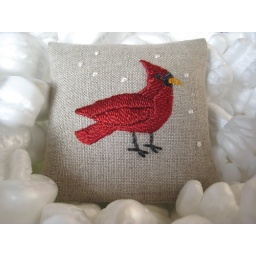
Now listed in my Etsy shop, a bright red naturally dyed silk cardinal wonders why winter came so fast....